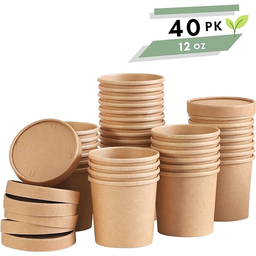
Label: paper